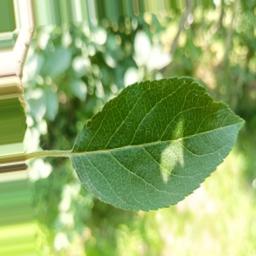
Label: Healthy